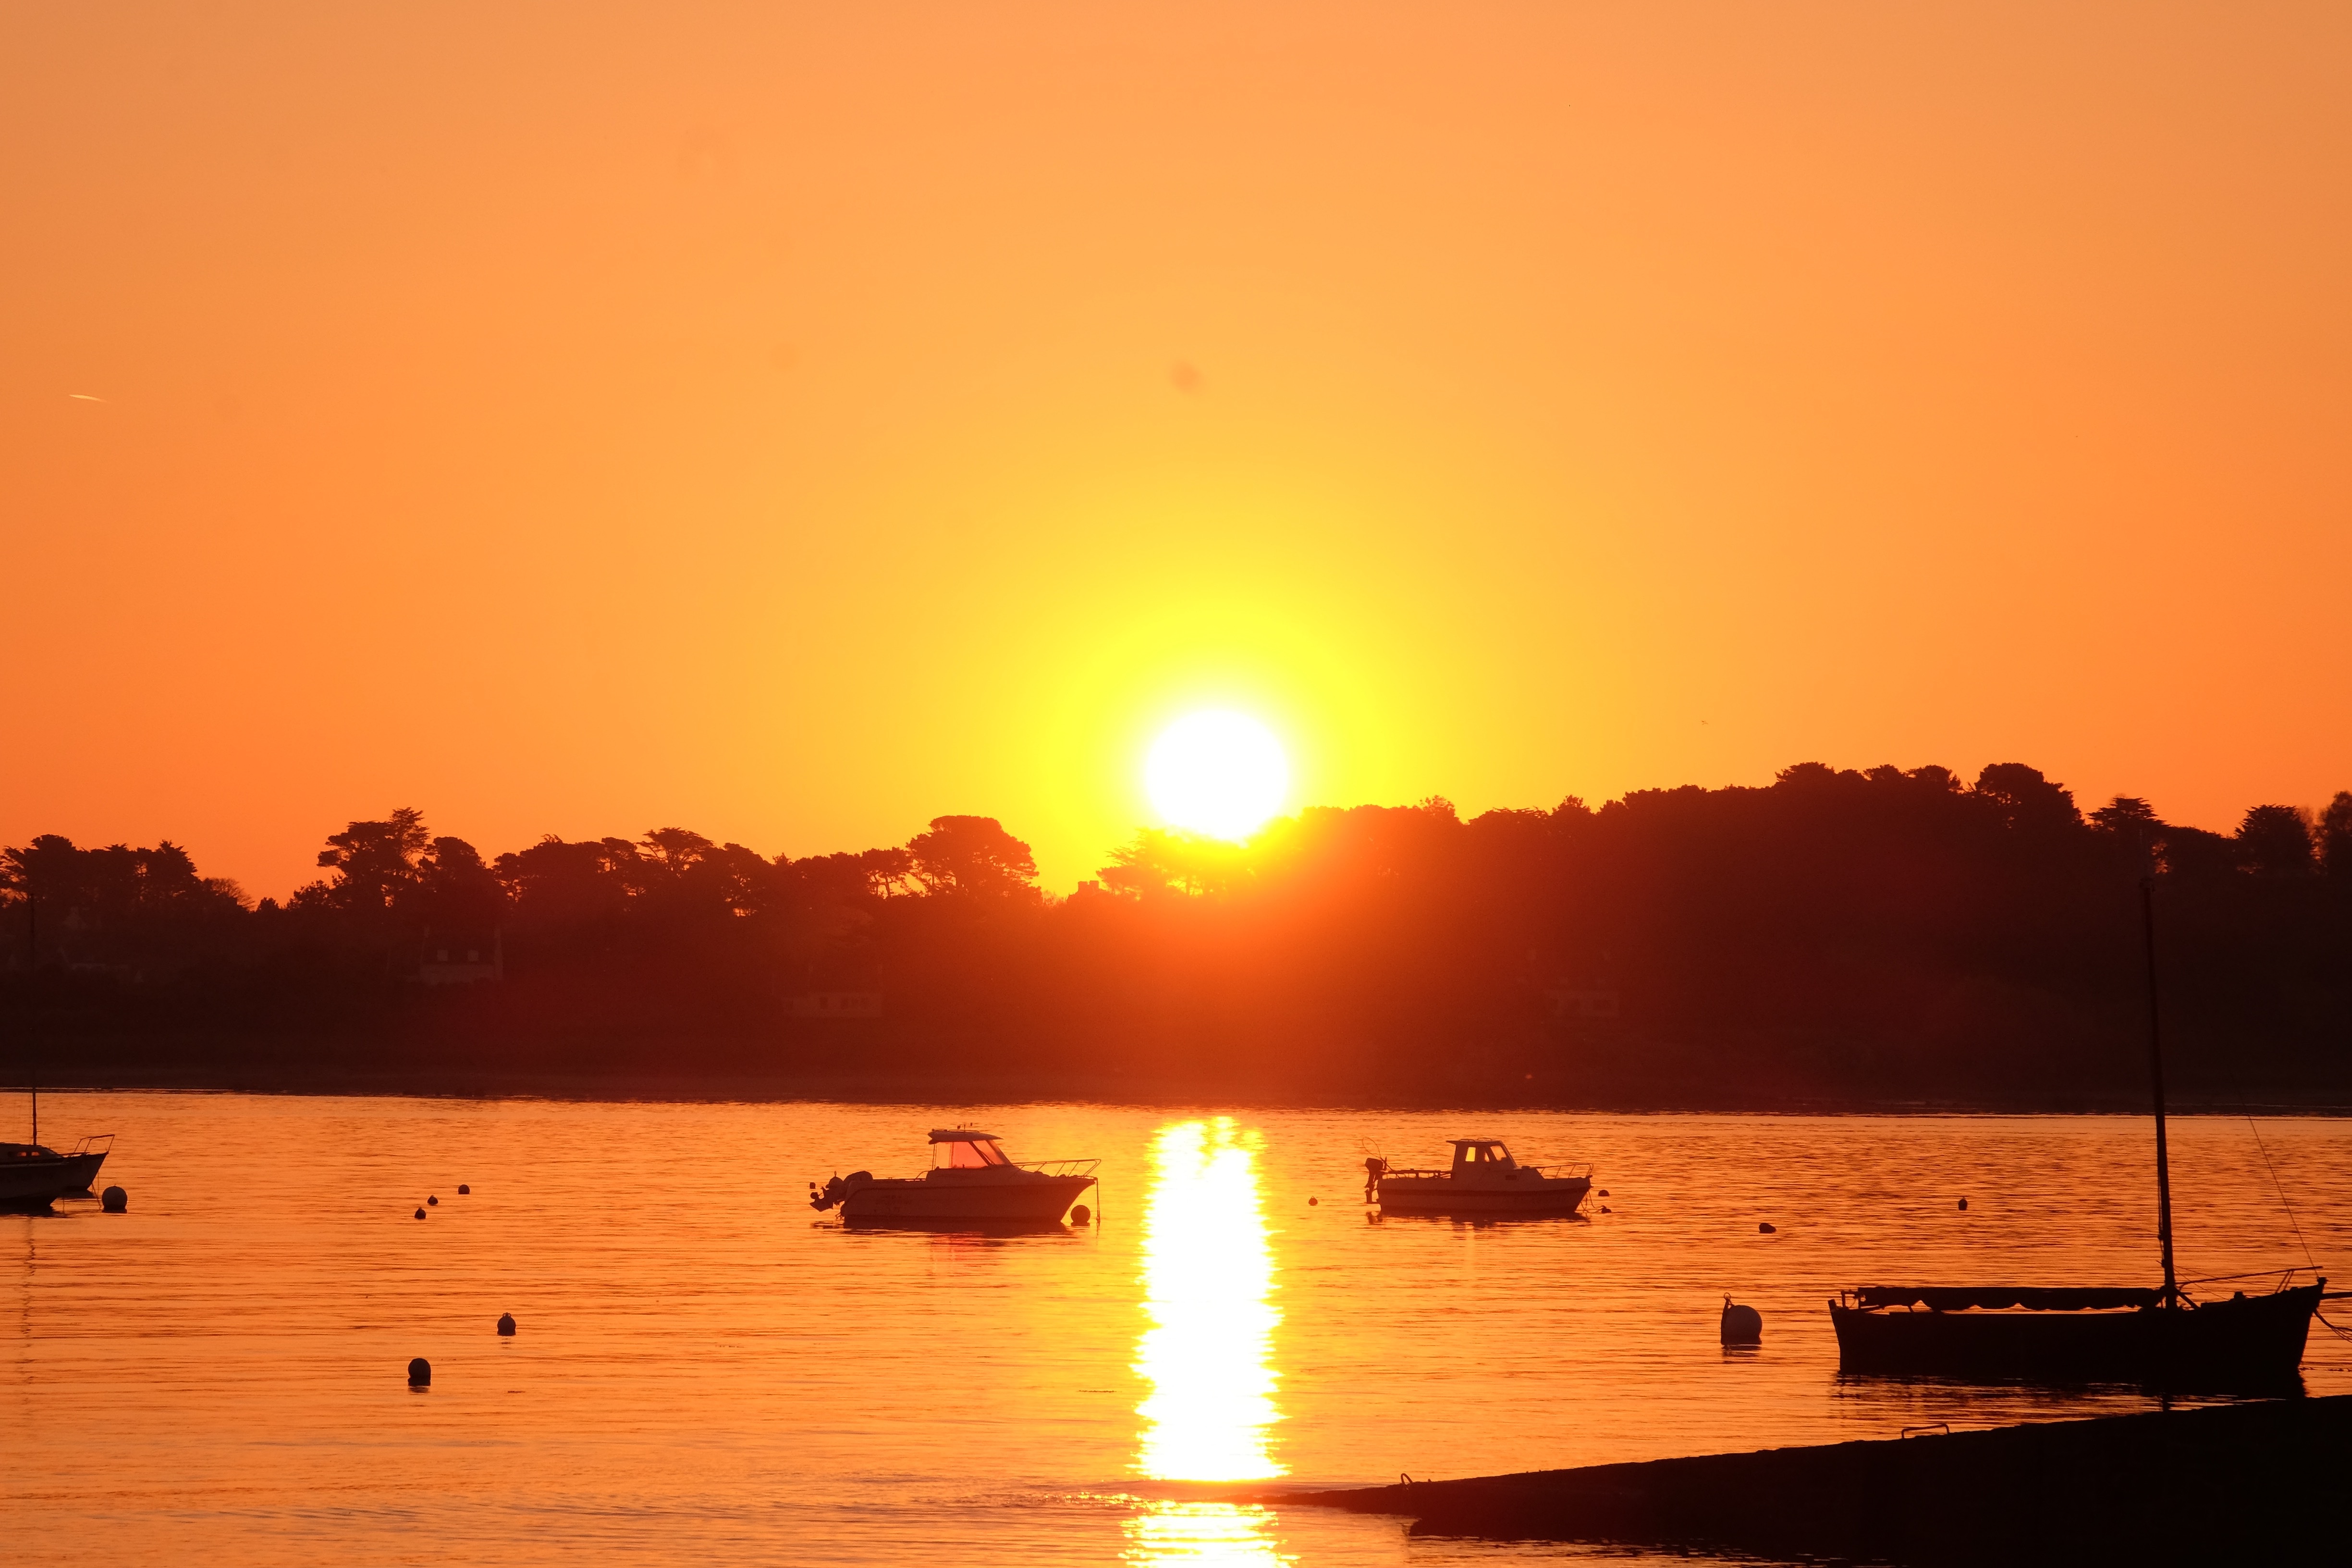
beach, sea, horizon, sun, sunrise, sunset, sunlight, morning, dawn, dusk, france, evening, holiday, brittany, afterglow